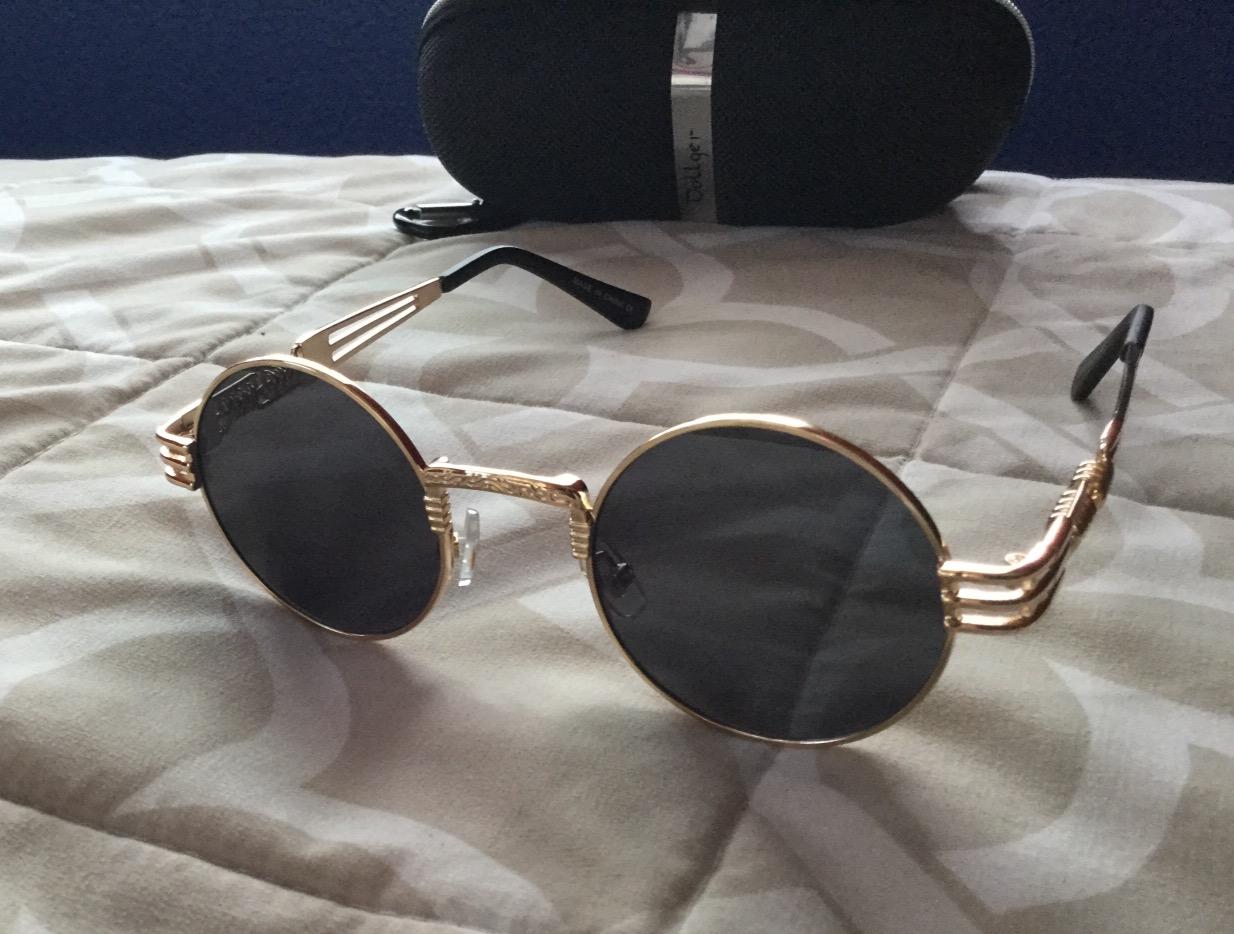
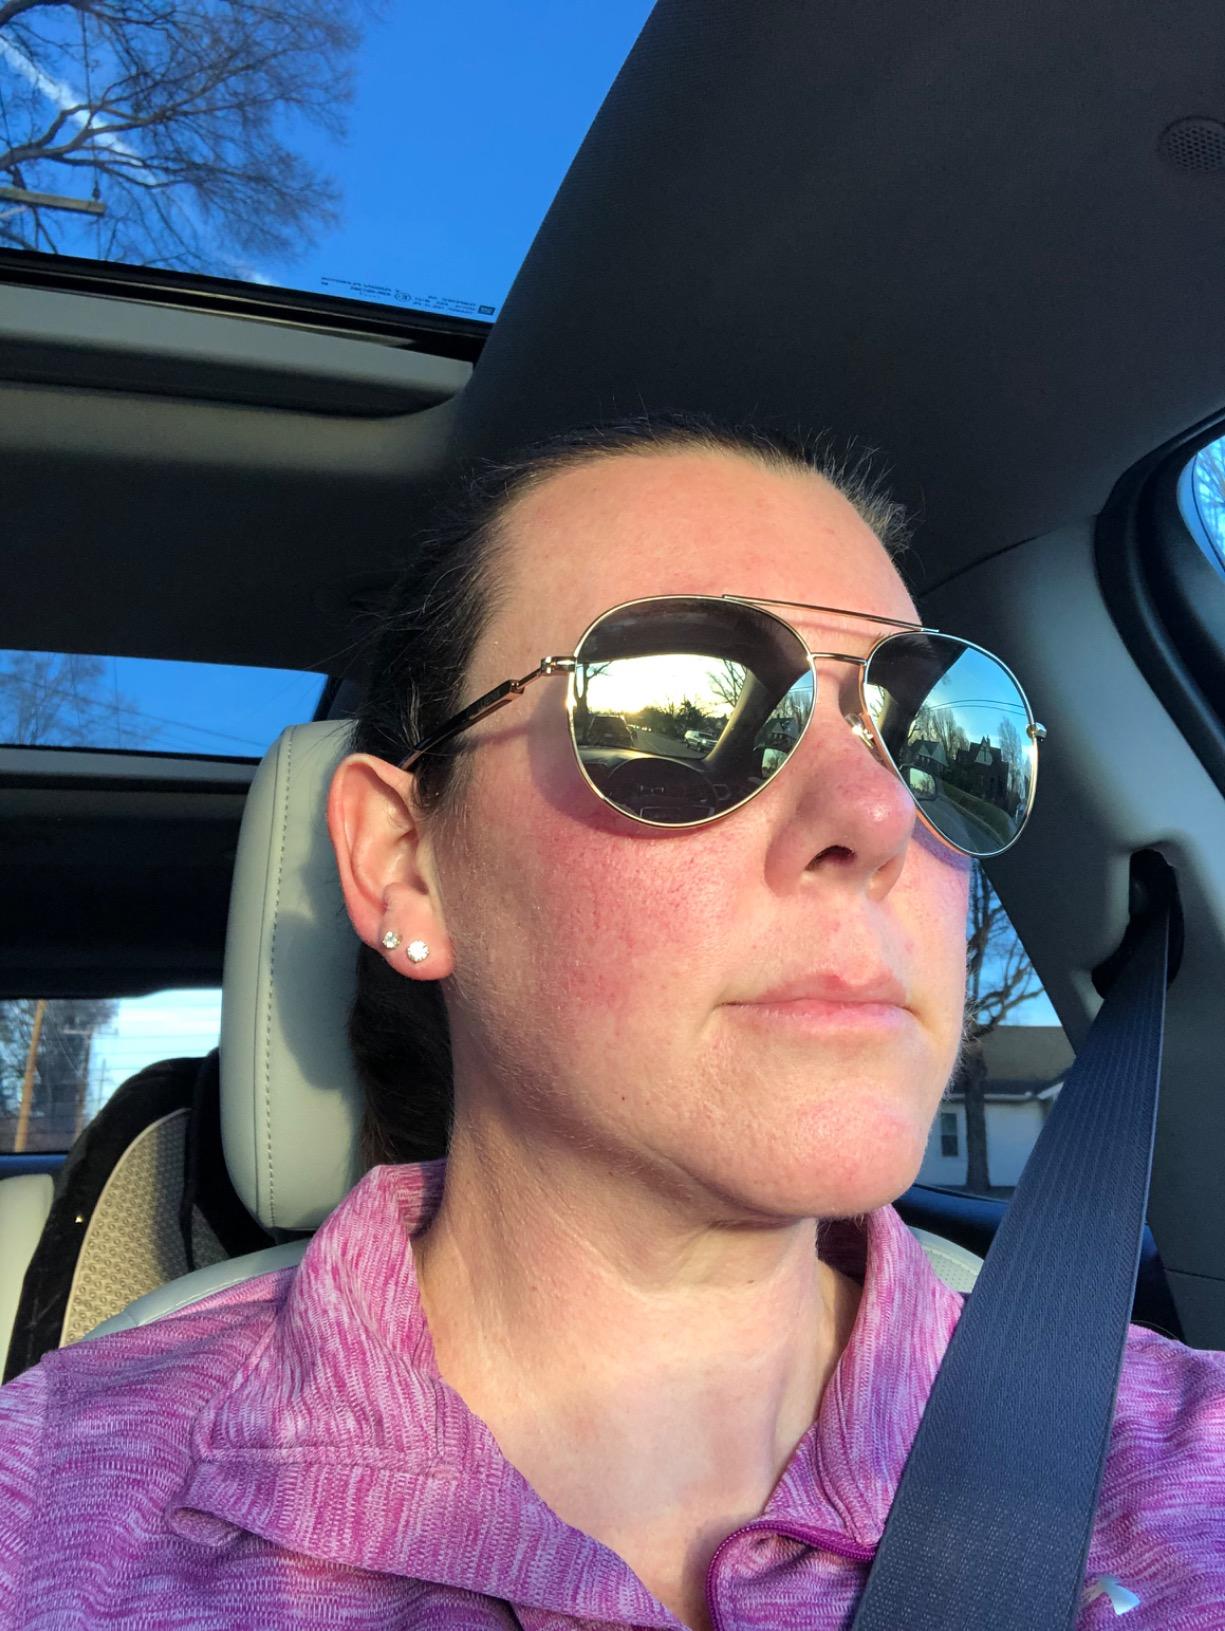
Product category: accessories_sunglasses
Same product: no